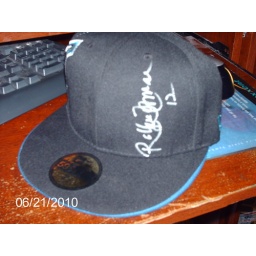
I had this autographed in person on june 16,2010. yes i have proof. brand new new era blue jays cap